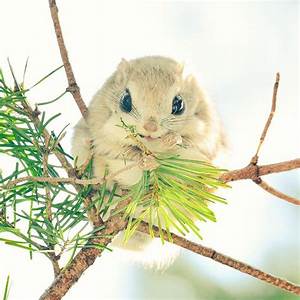
Label: squirrel